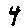
Label: 4